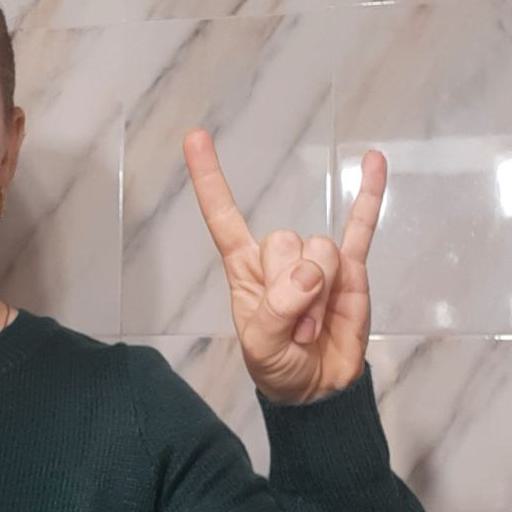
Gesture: rock